Abbasabad, Khoda Afarin

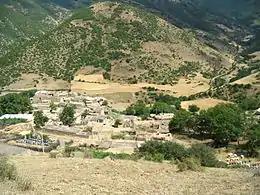
The village's view from a hill at the western side of the village (Summer 2006)

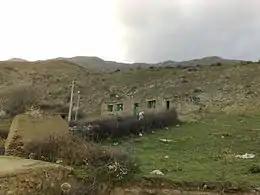
Only 3 children attend the collapsing school.

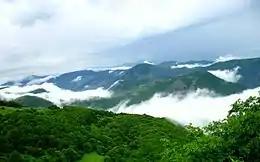
The lush forests and mist-clad mountains have inspired generations of folkloric singers.

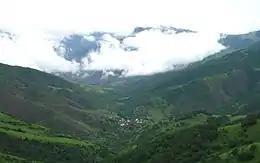
Village view in July 2011

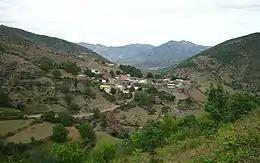
Village view in June 2013

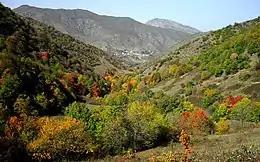
Village view in October 2013

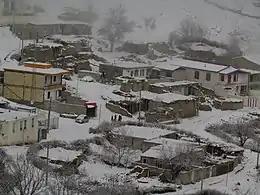
Winter (2014). The construction of modern houses heralds the unexpected resurrection of Arasbaran.

According to the village elders, one of whom died in 1991 at an age of over 100 years, the village was founded around 1900. Few years later, the government transferred the village to a prominent Feudal, Haji Safqoli-Xan Leysi (حاجی صفقلی خان لیثی), who built a castle on the hills overlooking the village. An iron-smith and a cleric soon moved in and made the village the official and business center for the county. This status was further strengthened when the second son of the Cleric was endowed with the privilege to act as the notary.